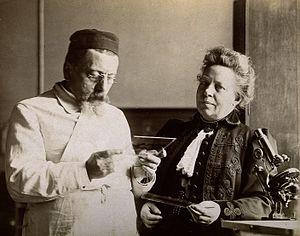
Augusta Dejerine-Klumpke, née le 15 octobre 1859 à San Francisco et morte le 5 novembre 1927 à Paris, est une neurologue française d'origine américaine, épouse de Jules Dejerine, neurologue lui aussi. En 1886, elle est la première femme reçue au concours de l'Internat des hôpitaux de Paris.